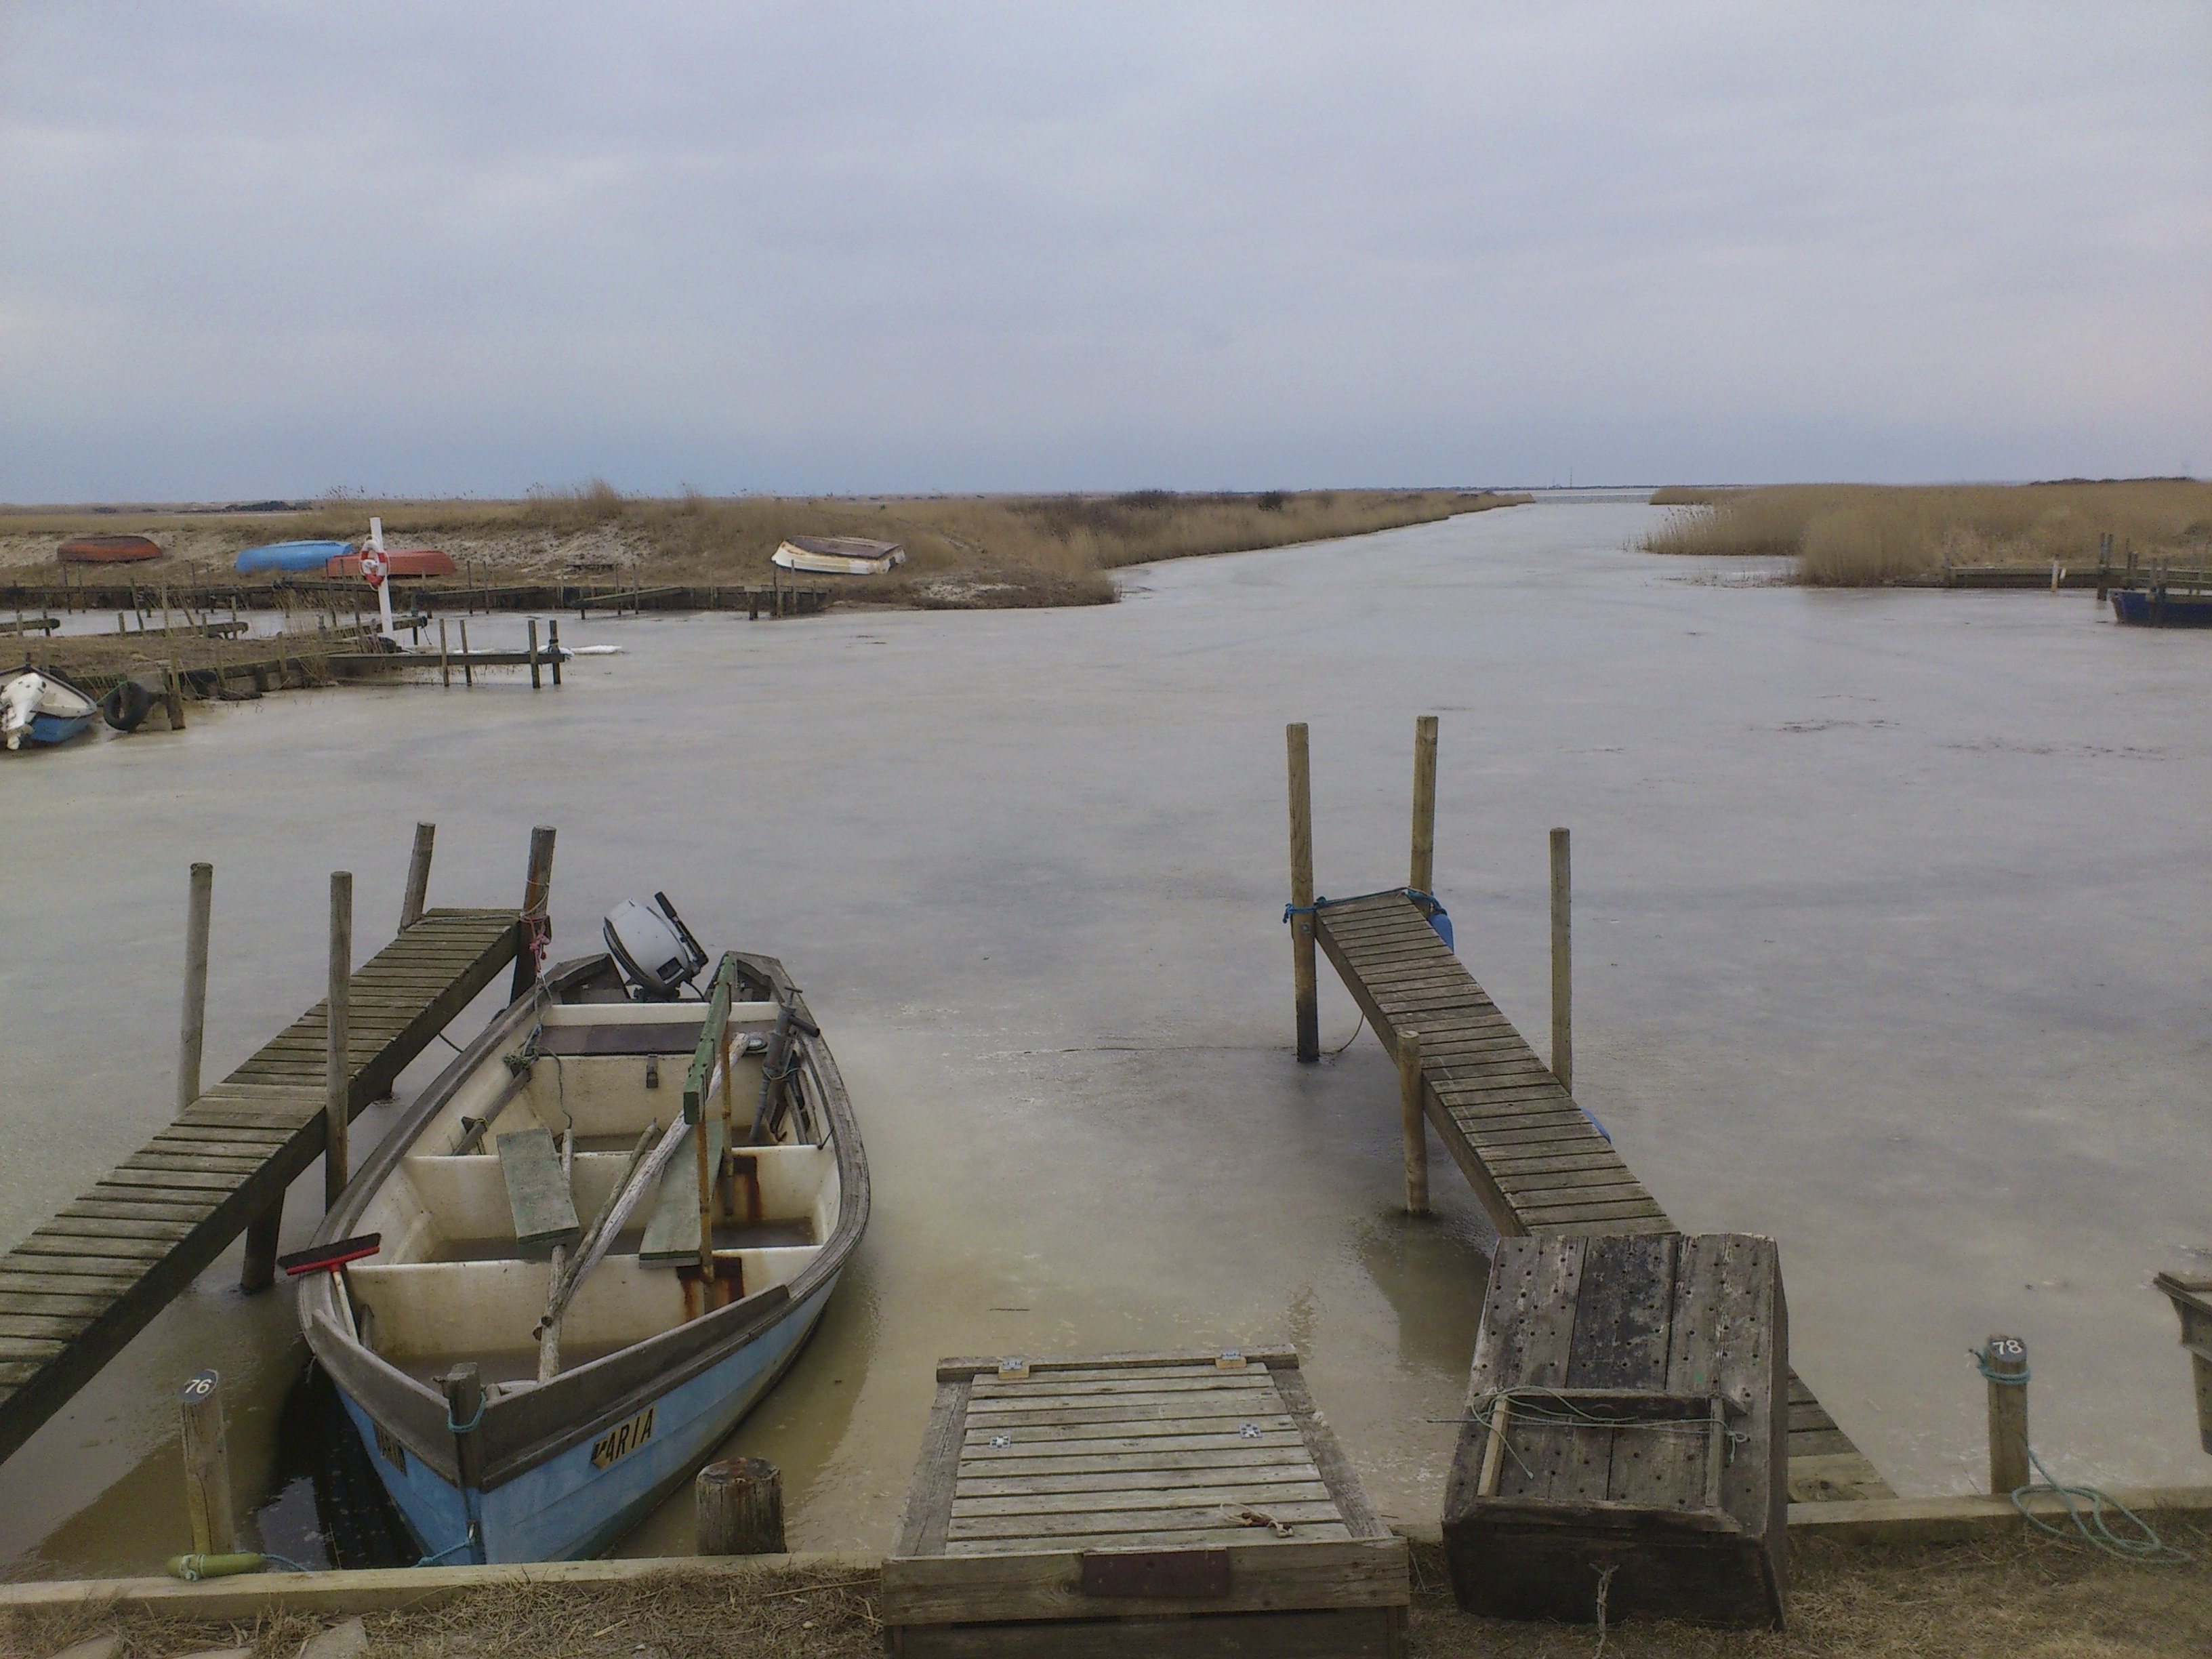
sea, water, dock, sky, boat, river, dark, vehicle, frozen, port, waterway, bank, boating, water transportation